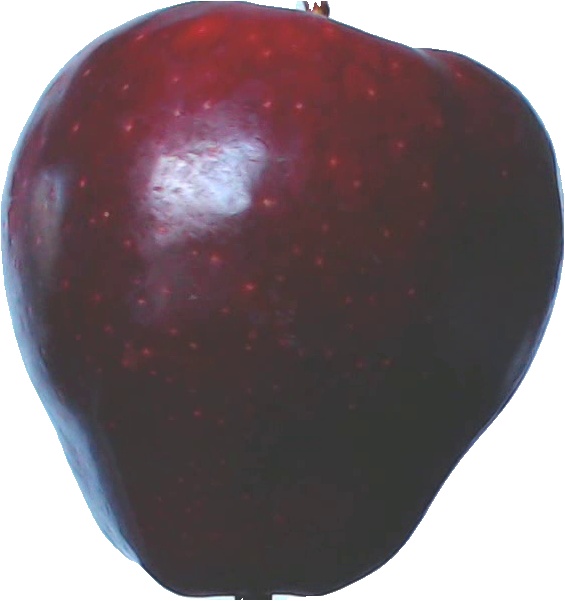
Label: apple_red_delicios_1